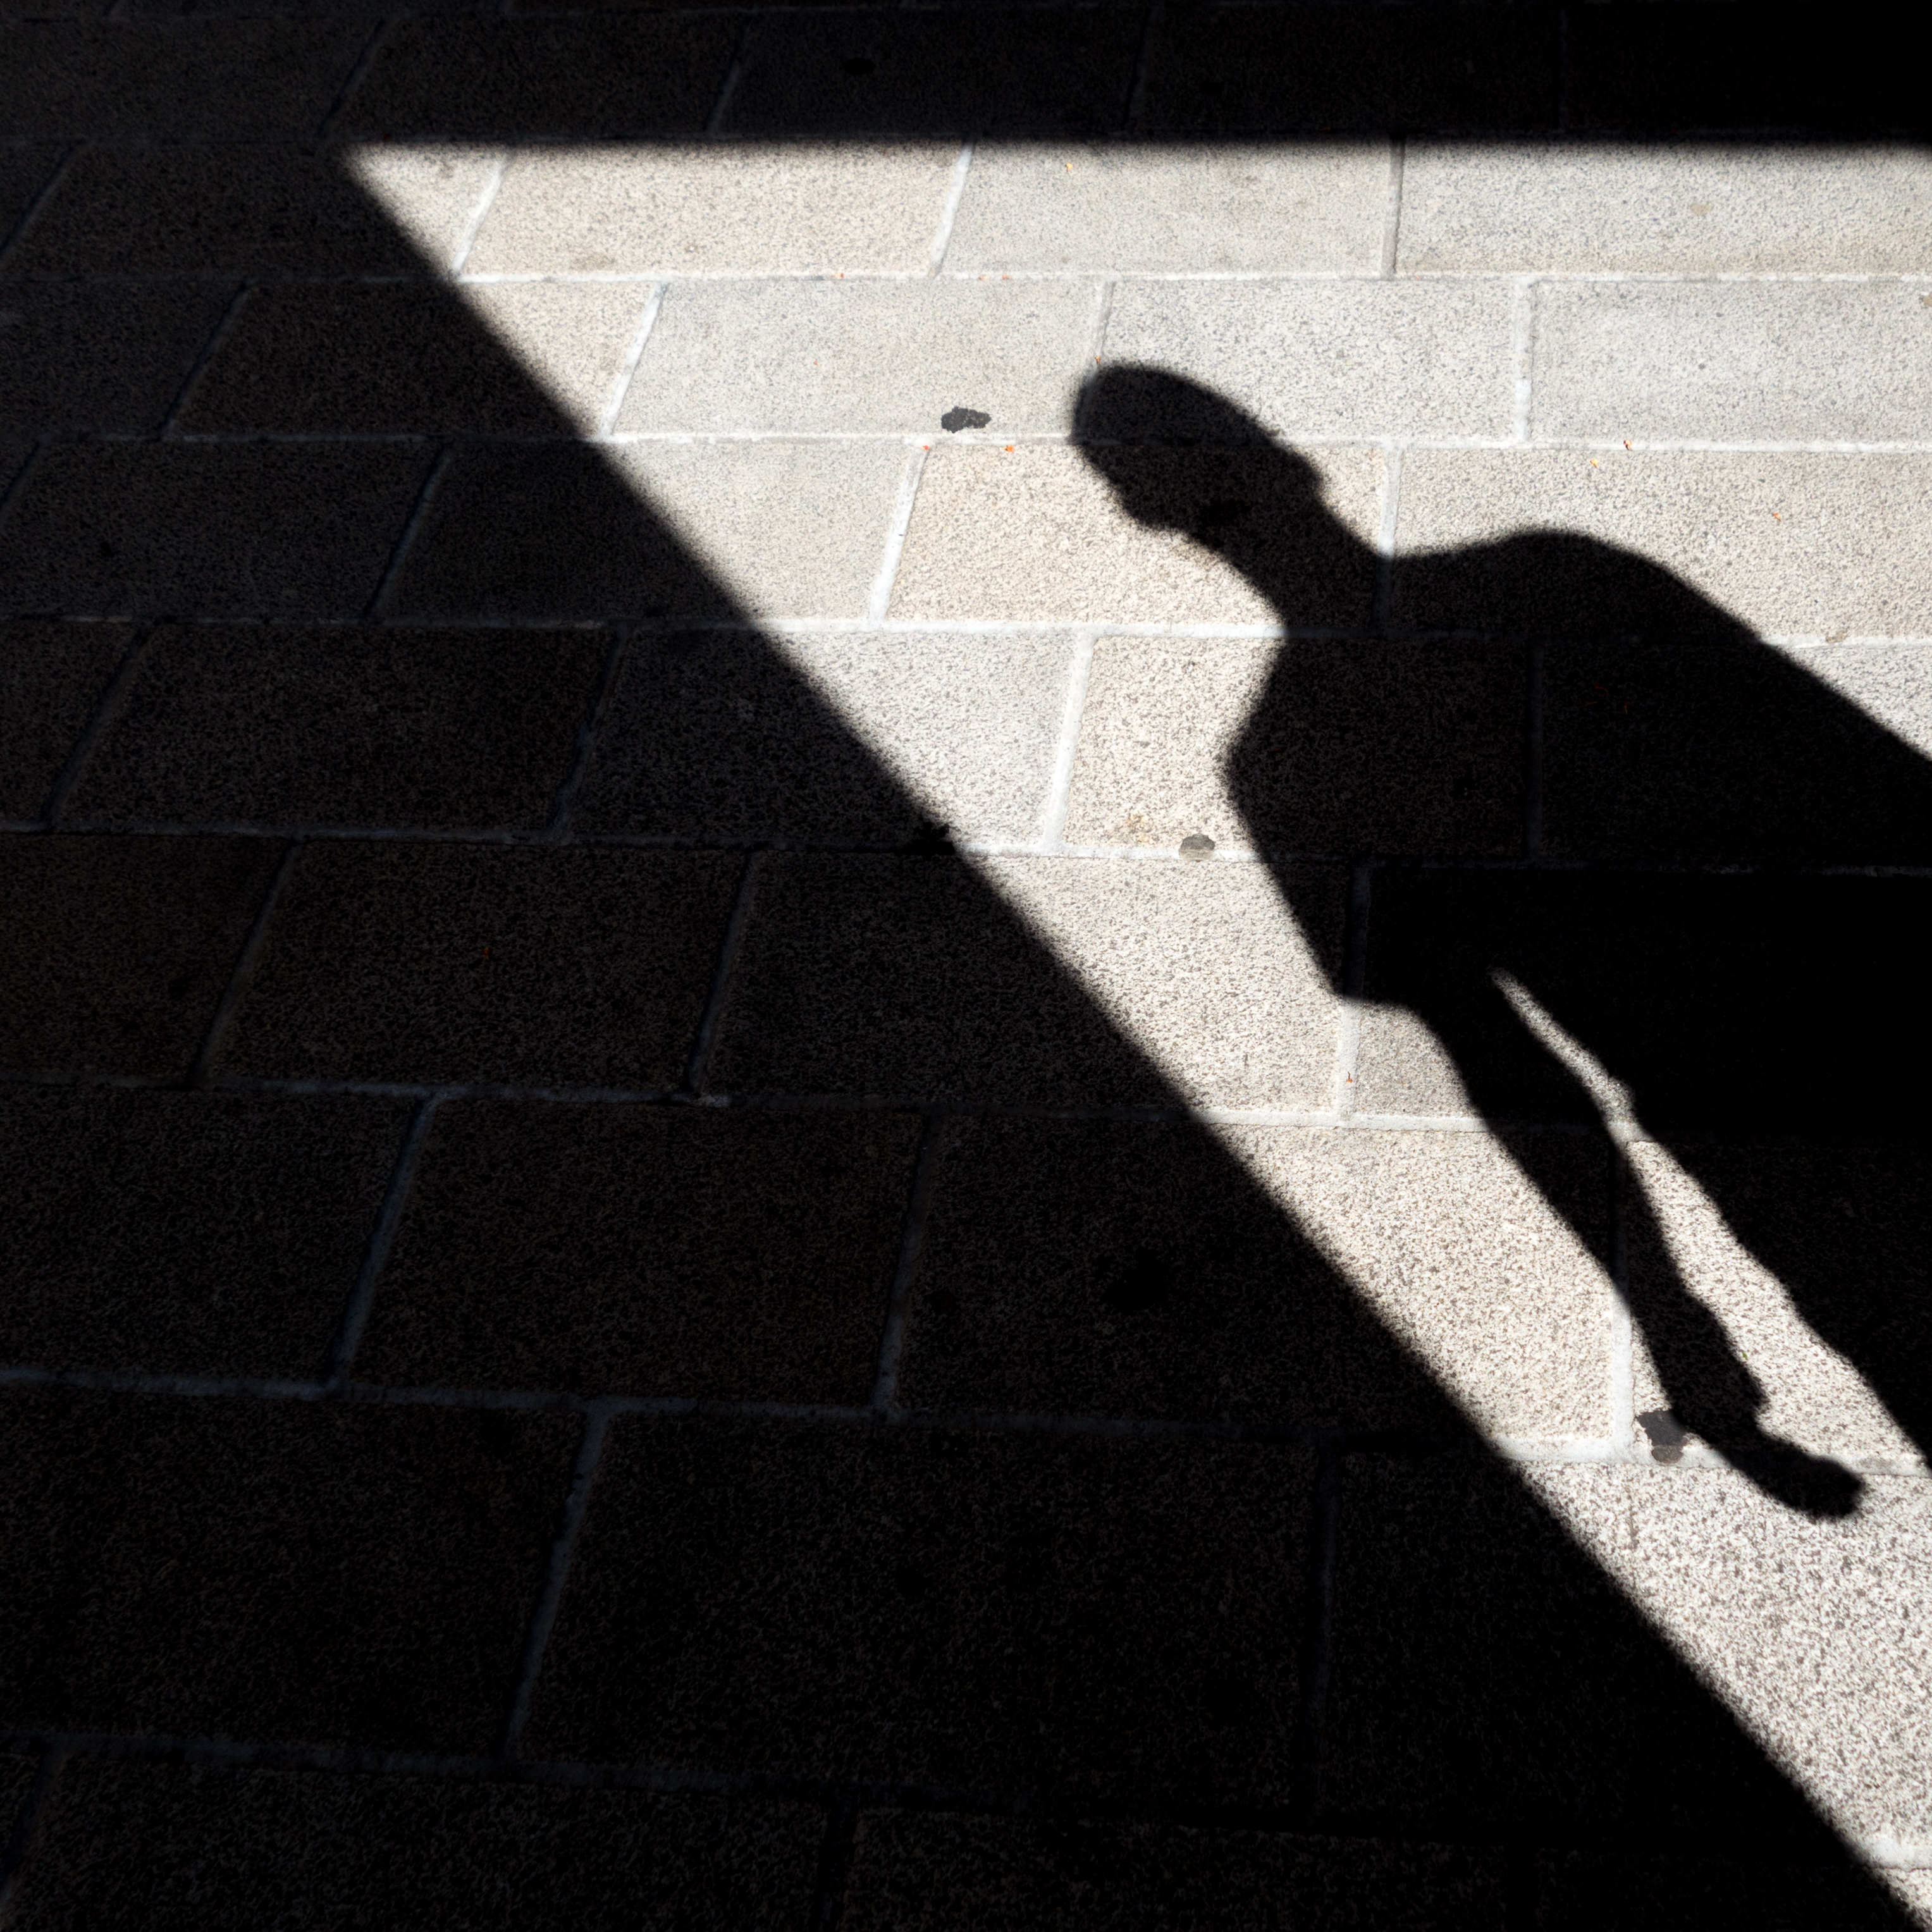
hand, man, wing, light, black and white, architecture, people, white, street, floor, number, shade, city, explore, line, shadow, black, monochrome, streetphotography, flickr, bw, blackandwhite, project, candid, creativecommons, art, triangle, stadt, germany, deutschland, licht, sw, scene, bayern, bavaria, schwarzweis, 11, schatten, shape, menschen, strase, unposed, ungestellt, strasenfotografie, architektur, mann, 365, 366, augsburg, erwachsener, project365, projekt, szene, adult, photoaday, pictureaday, project366, streettog, tog, zweisichtde, zweisichtig, sonydscrx100ii, sonyrx100ii, boden, dreieck, flooring, monochrome photography